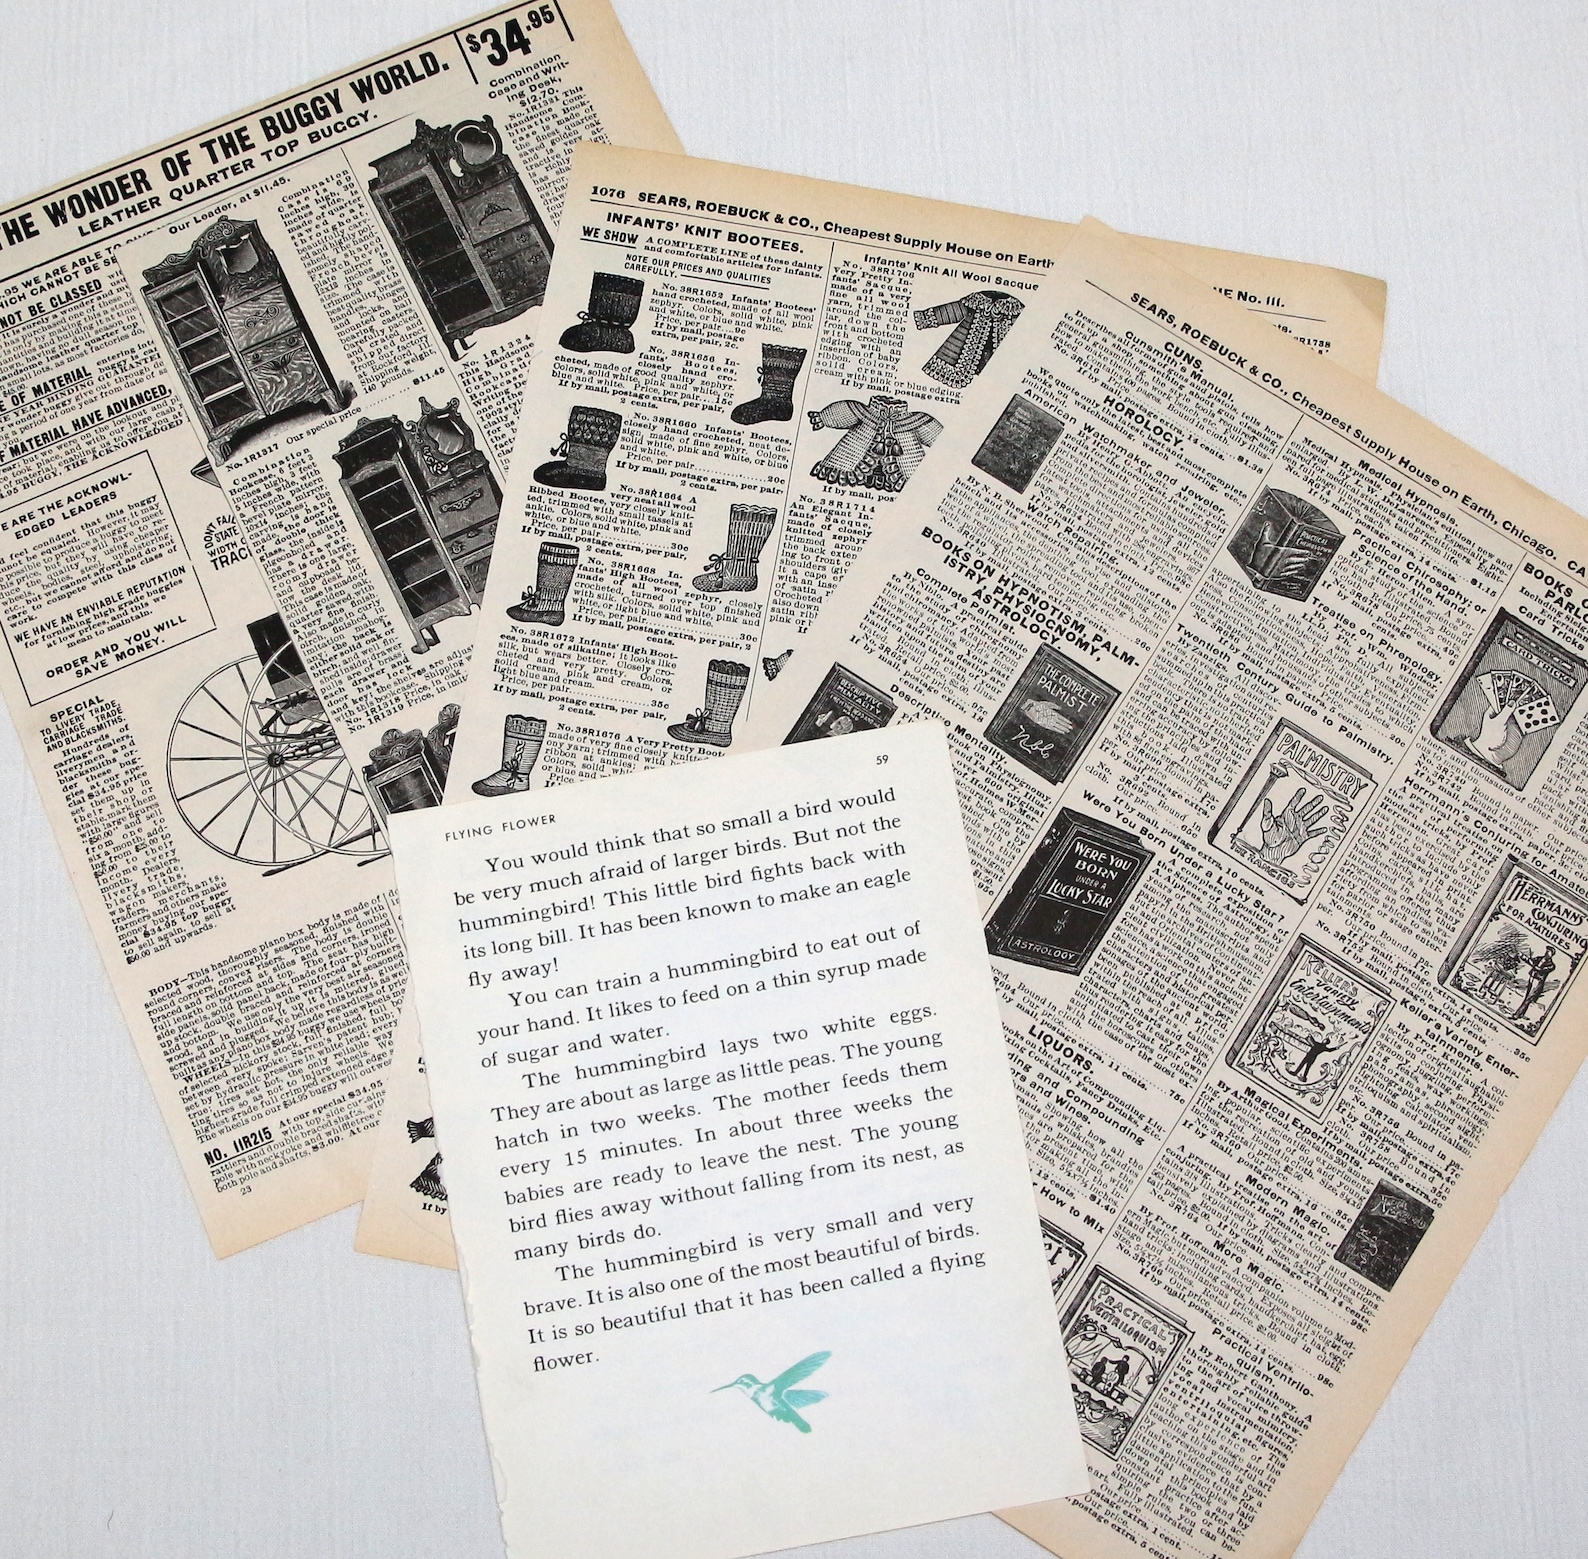
Waste category: paper